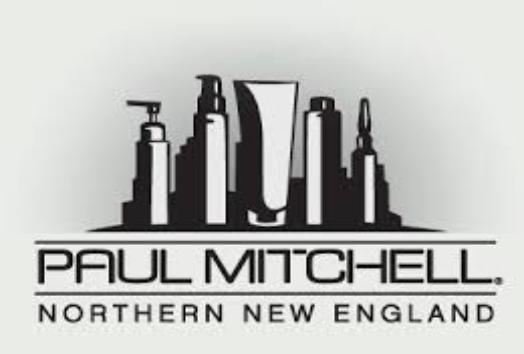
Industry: Necessities